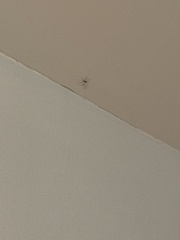
Species: Parasteatoda_tepidariorum